Campaign for a New Workers' Party

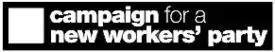
Logo of the Campaign for a New Workers' Party.

The Campaign For A New Workers' Party was an initiative of the Socialist Party of England and Wales that argued for the establishment of a new mass workers' party, involving trade union activists, socialists, anti-capitalists, anti-war and environmental activists. It was launched at the party's annual "Socialism" event in November 2005. There were more than 4,000 signatories to the campaign's founding declaration, many of whom were trade unionists. Some left parties claimed that the CNWP was a front for the Socialist Party.